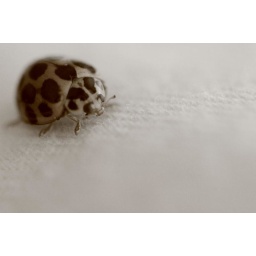
on my new paper straw hat in Oz